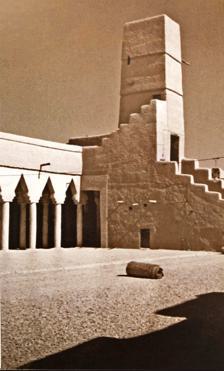
Building: Sheikh Muhammad bin Ibrahim Mosque
Country: Saudi Arabia
Year built: 1773
Historic mosque in Riyadh, Saudi Arabia Sheikh Muhammad bin Ibrahim Mosque Arabic : مسجد الشيخ محمد بن إبراهيم The mosque, in 2024 Religion Affiliation Sunni Islam Ecclesiastical or organisational status Mosque Status Active Location Location Riyadh , Al Batʼha Country Saudi Arabia Location of the mosque in Saudi Arabia Geographic coordinates 24°37′39″N 46°42′44″E / 24.62750°N 46.71222°E / 24.62750; 46.71222 Architecture Type Mosque architecture Style Modern Najdi Founder Abdullah bin Muhammad Al Sheikh Completed 1773 (original) 2005 (restored) Specifications Capacity 1,800 worshippers Minaret (s) 1 Sheikh Muhammad bin Ibrahim Mosque ( Arabic : مسجد الشيخ محمد بن إبراهيم ) is a Sunni Islam mosque in the ad-Dirah neighborhood of Riyadh , Saudi Arabia , located south of Souq al-Zal in the Qasr al-Hukm District . It was established in 1773 by Abdullah bin Muhammad Al Sheikh as the Dakhna Grand Mosque ( Arabic : مسجد دخنة الكبير ) in the Dakhna quarter of the former walled town and later got evolved into a center of learning for Hanbali Sunni scholars. Named after Muhammad ibn Ibrahim Al ash-Sheikh , it is one of the oldest existing mosques in Riyadh and was demolished and rebuilt on numerous occasions throughout the 20th century, with the latest renovation having taken place in the period 2001–2005 during the third phase of the Qasr Al Hukm District Development Project. History The mosque was first built by Abdullah bin Muhammad bin Abd al-Wahhab in 1773 soon after Imam Abdulaziz ibn Muhammad's takeover of the walled town of Riyadh from Dahham bin Dawwas . The mosque later became a center of learning for religious and scientific studies in the Dakhna quarter, that led to the quarter being nicknamed as Hayy al-Ulema ( transl. neighborhood of the scholars ). The mosque was renovated and rehabilitated in 1942, 1962 and 1983. It was named Dakhna Grand Mosque to distinguish itself with the Dakhna Small Mosque. During the reign of King Abdulaziz ibn Saud , he appointed Muhammad ibn Ibrahim ash-Sheikh as the imam of the mosque following the death of Abd Allah ibn Abd al-Latif Al ash-Sheikh in 1921, who later became the first Grand Mufti of Saudi Arabia in 1953 while retaining his position as the imam of the mosque until his death in 1969. In January 2001, Crown Prince Abdullah bin Abdulaziz directed the authorities to expand and rebuild the mosque. It renovation was overseen by the Royal Commission for Riyadh City under Prince Salman bin Abdulaziz and was inaugurated in December 2005. Gallery Dakhna Grand Mosque, 1952 See also Saudi Arabia portal Islam portal Islam in Saudi Arabia List of mosques in Saudi Arabia References